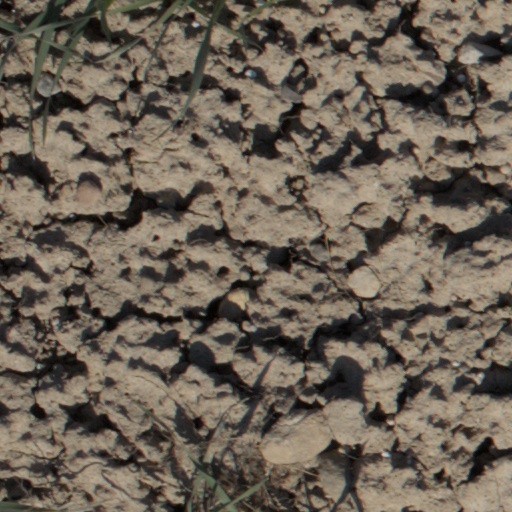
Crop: wheat